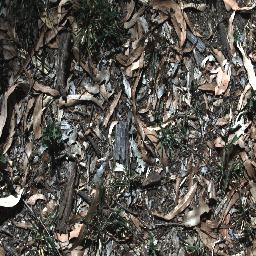
Label: negative